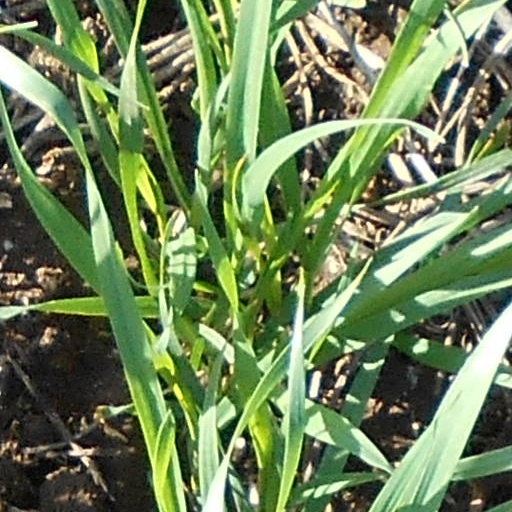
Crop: wheat